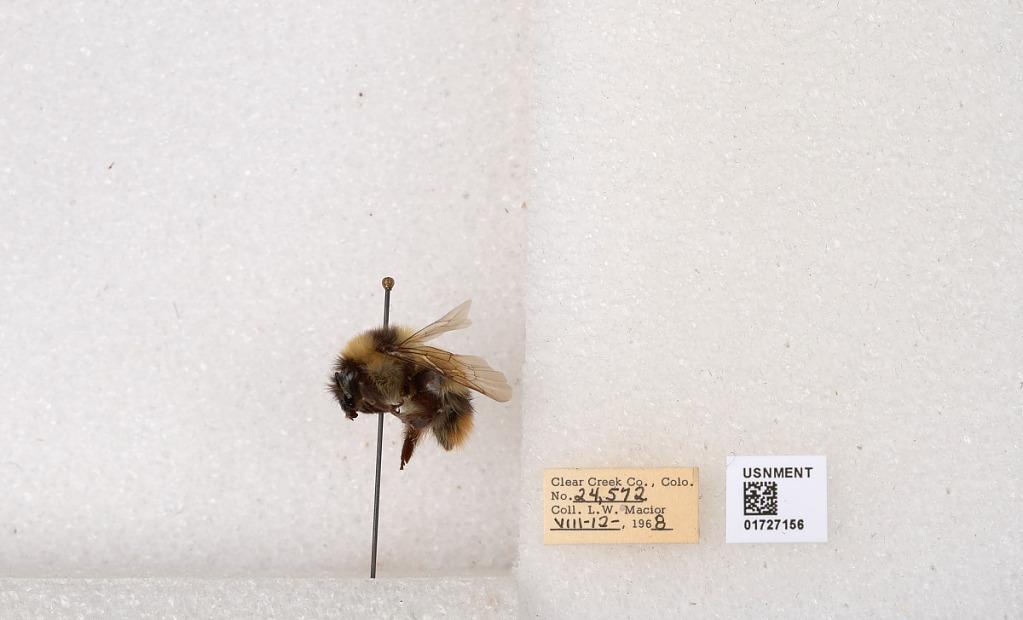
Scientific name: Bombus kirbyellus
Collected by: L. Macior
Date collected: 1968-8-12
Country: United States
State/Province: Colorado
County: Clear Creek
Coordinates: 39.6891, -105.644